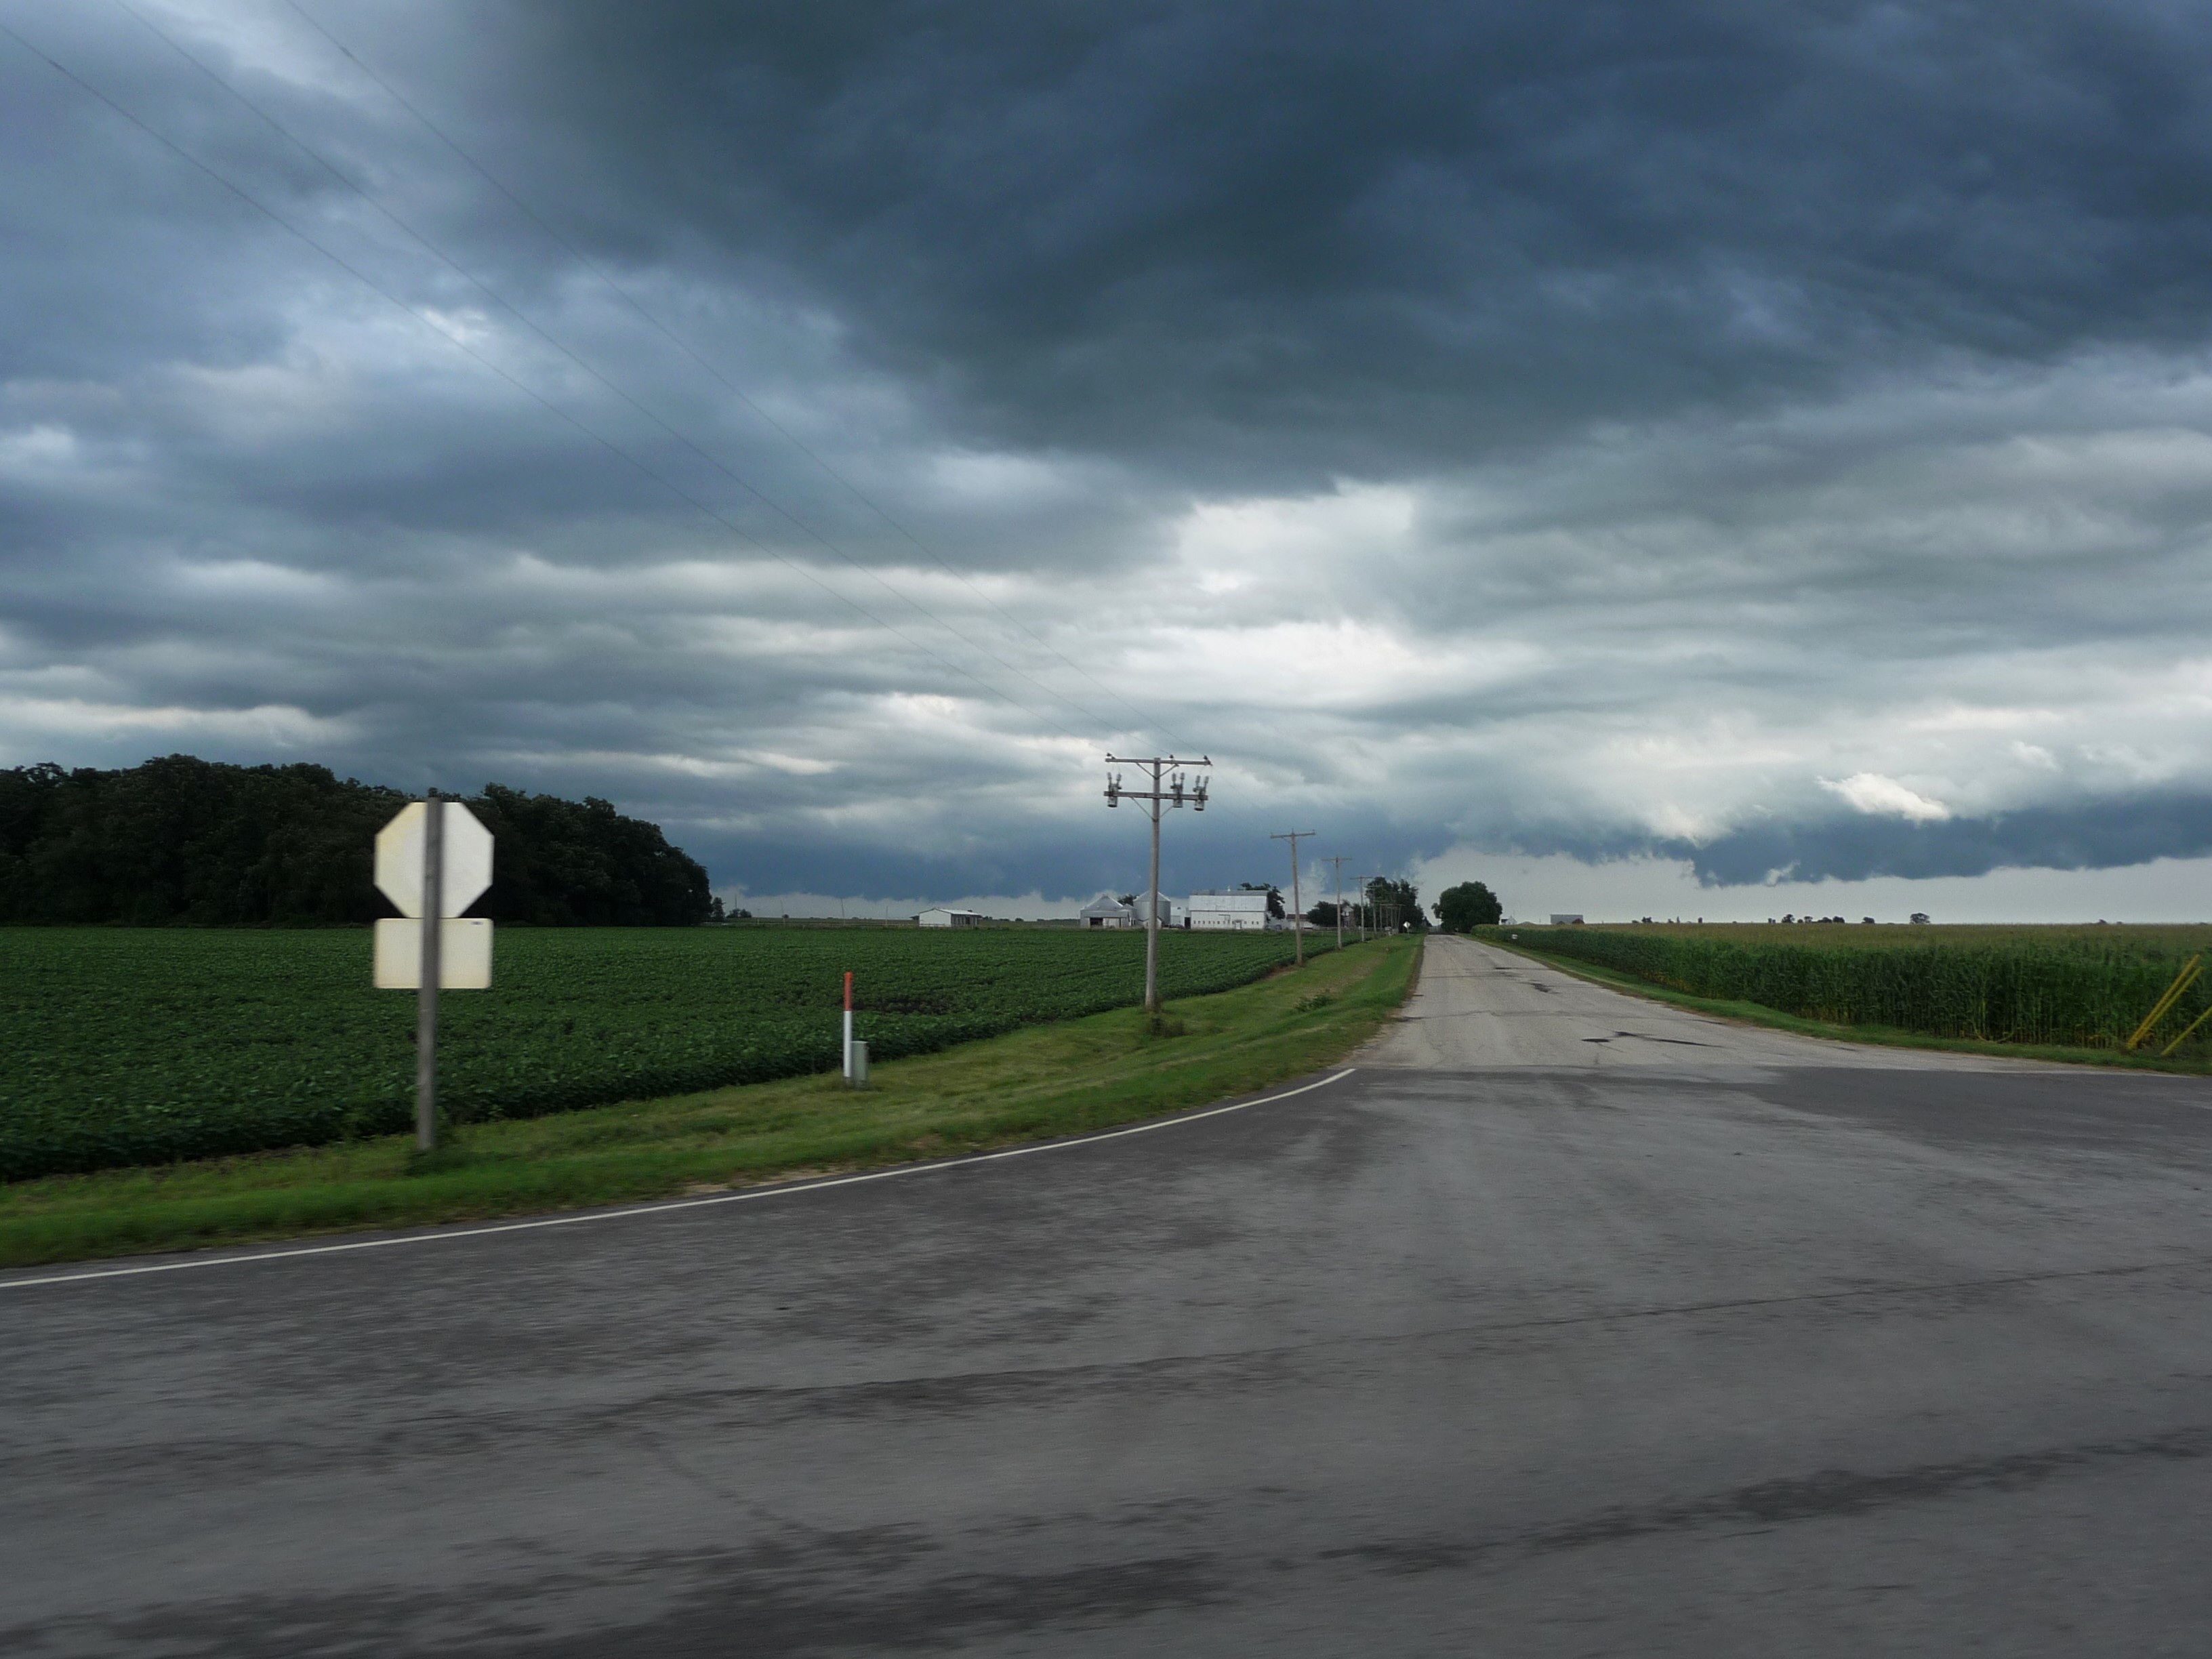
horizon, cloud, sky, road, highway, driving, asphalt, lane, road trip, infrastructure, rural area, controlled access highway